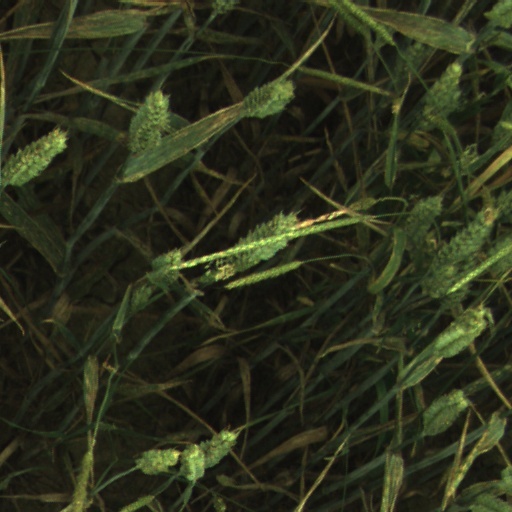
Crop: wheat